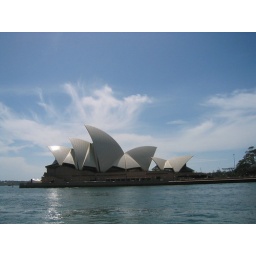
The building is as stunning in person as the pictures lead you to believe